Calès, Dordogne

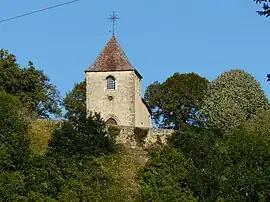
The church in Calès

Calès is a commune in the Dordogne department in Nouvelle-Aquitaine in southwestern France.